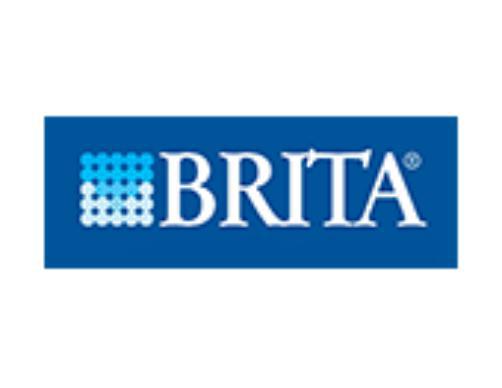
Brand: brita
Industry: Necessities